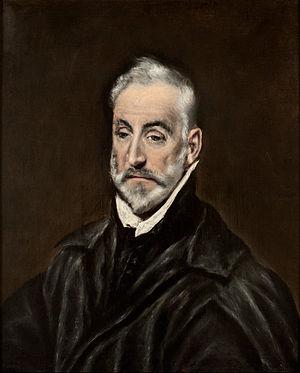
Le Portrait d'Antonio de Covarrubias y Leiva est une peinture à l'huile sur toile réalisée vers 1595-1600 par Le Greco, datant de son séjour à Tolède. Elle est conservée au Musée du Louvre à Paris, à la suite d'un échange avec des musées espagnols en 1941.
L'Enterrement du seigneur d'Orgaz, plus connu sous le nom de L’Enterrement du comte d’Orgaz, chef-d'œuvre du peintre El Greco, est une toile emblématique du siècle d'or espagnol et un chef-d'œuvre exemplaire du maniérisme. Commandé en 1586 par le curé de l'église Santo Tomé de Tolède, Andrés Núñez de Madrid, pour commémorer le miracle de l'apparition de deux saints lors de l'enterrement de ce noble de Tolède. La toile mesure 4,8 par 3,6 mètres. Elle est datée de 1586-1588.